Vernier railway station

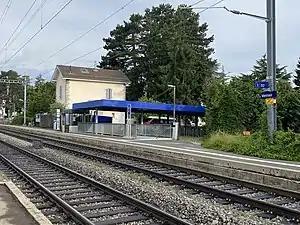
Railway platform towards La Plaine, before the overhaul

Vernier railway station, formerly known as Cointrin, is a railway station in the municipality of Vernier, in the Swiss canton of Geneva. It is an intermediate stop on the standard gauge Lyon–Geneva line of Swiss Federal Railways.